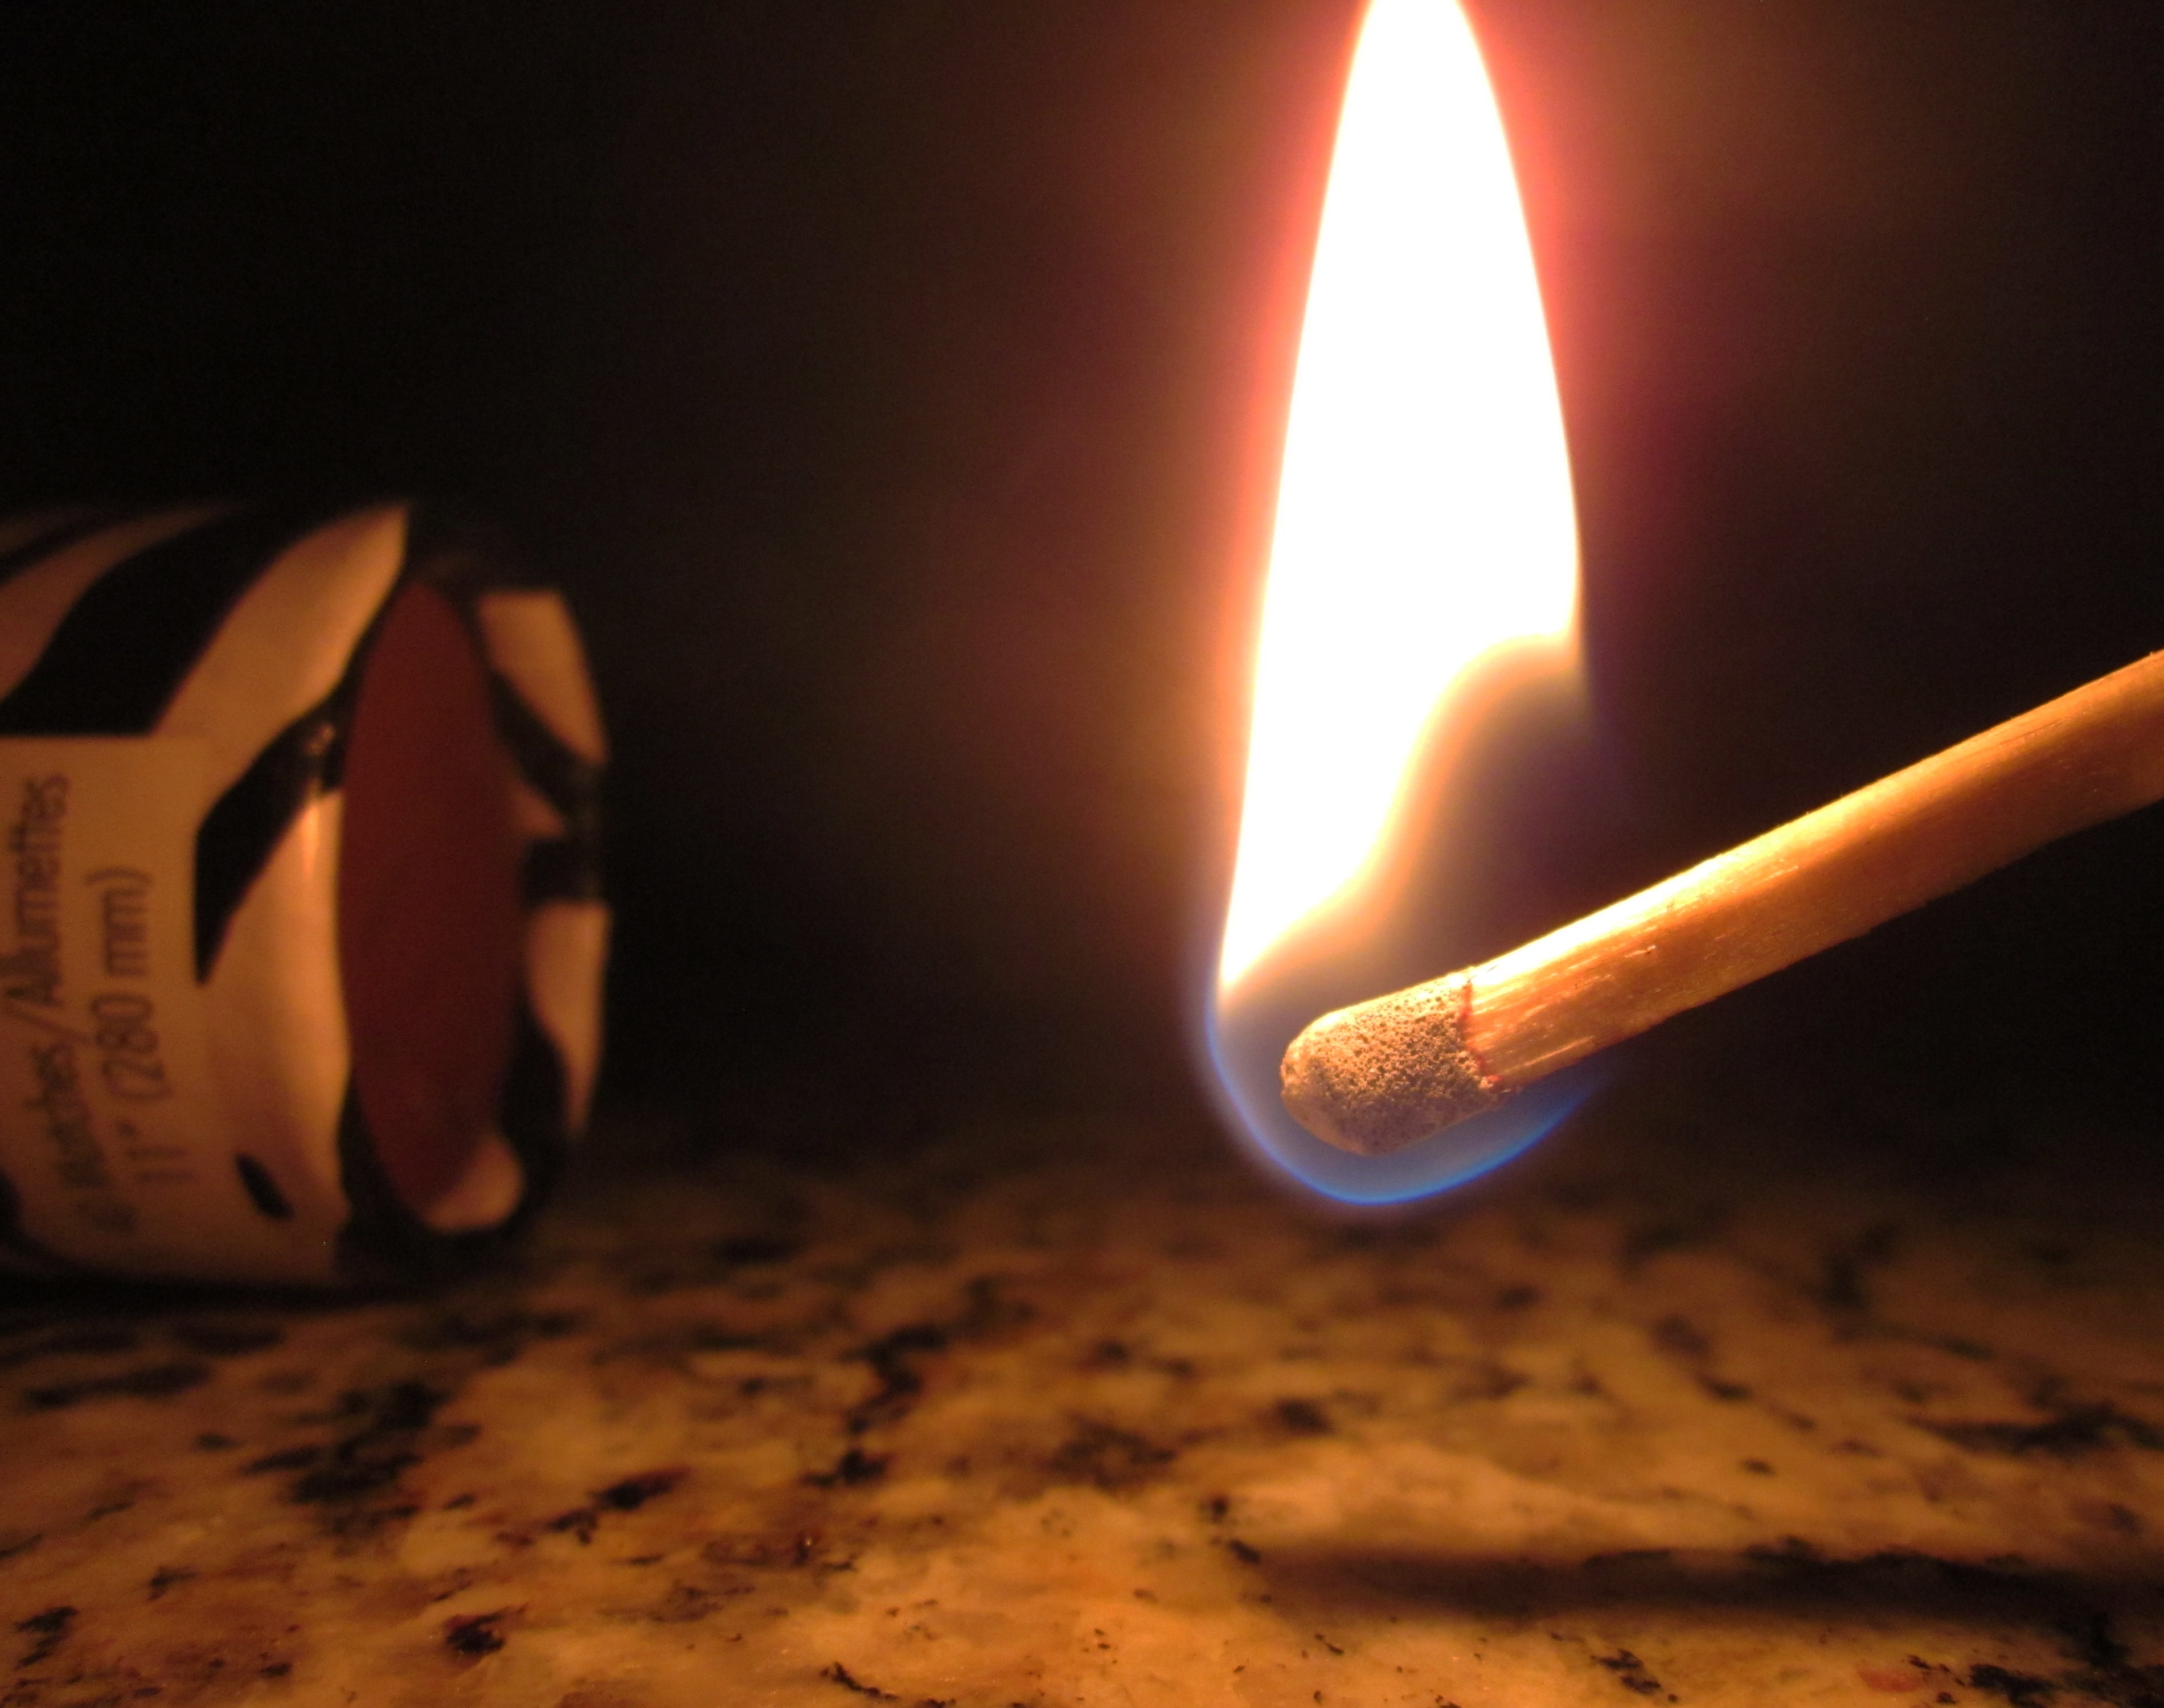
light, tool, shadow, flame, fire, darkness, candle, lighting, burn, match, matchstick